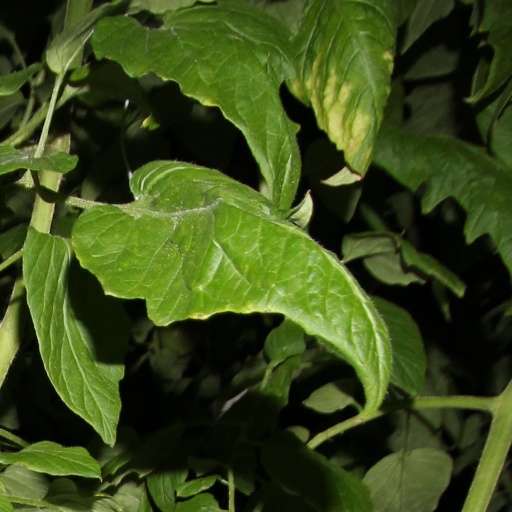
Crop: tomato